Stellar isochrone

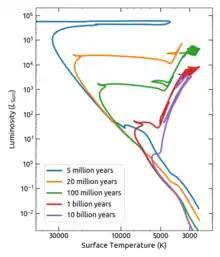
Theoretical isochrones for near-solar metallicity and a range of ages

In stellar evolution, an isochrone is a curve on the Hertzsprung-Russell diagram, representing a population of stars of the same age but with different mass.